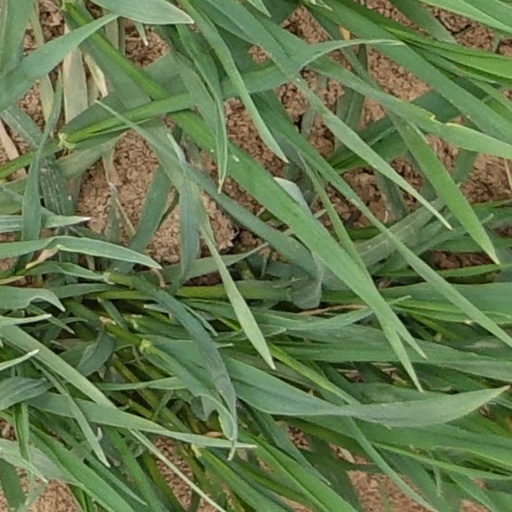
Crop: wheat